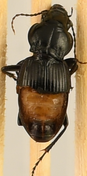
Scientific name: Cyclotrachelus torvus
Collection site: Northern Great Plains Research Laboratory NEON (NOGP), plot NOGP_007